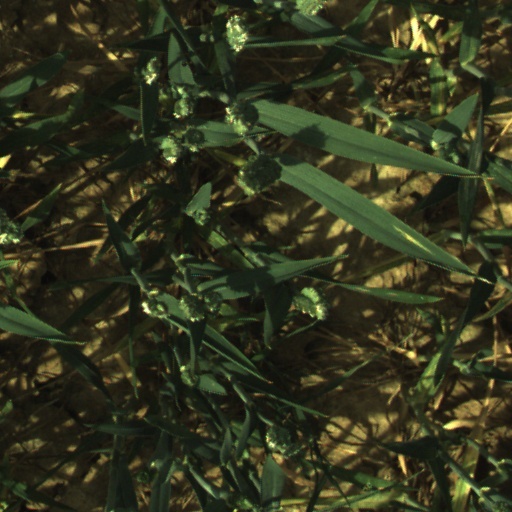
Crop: wheat